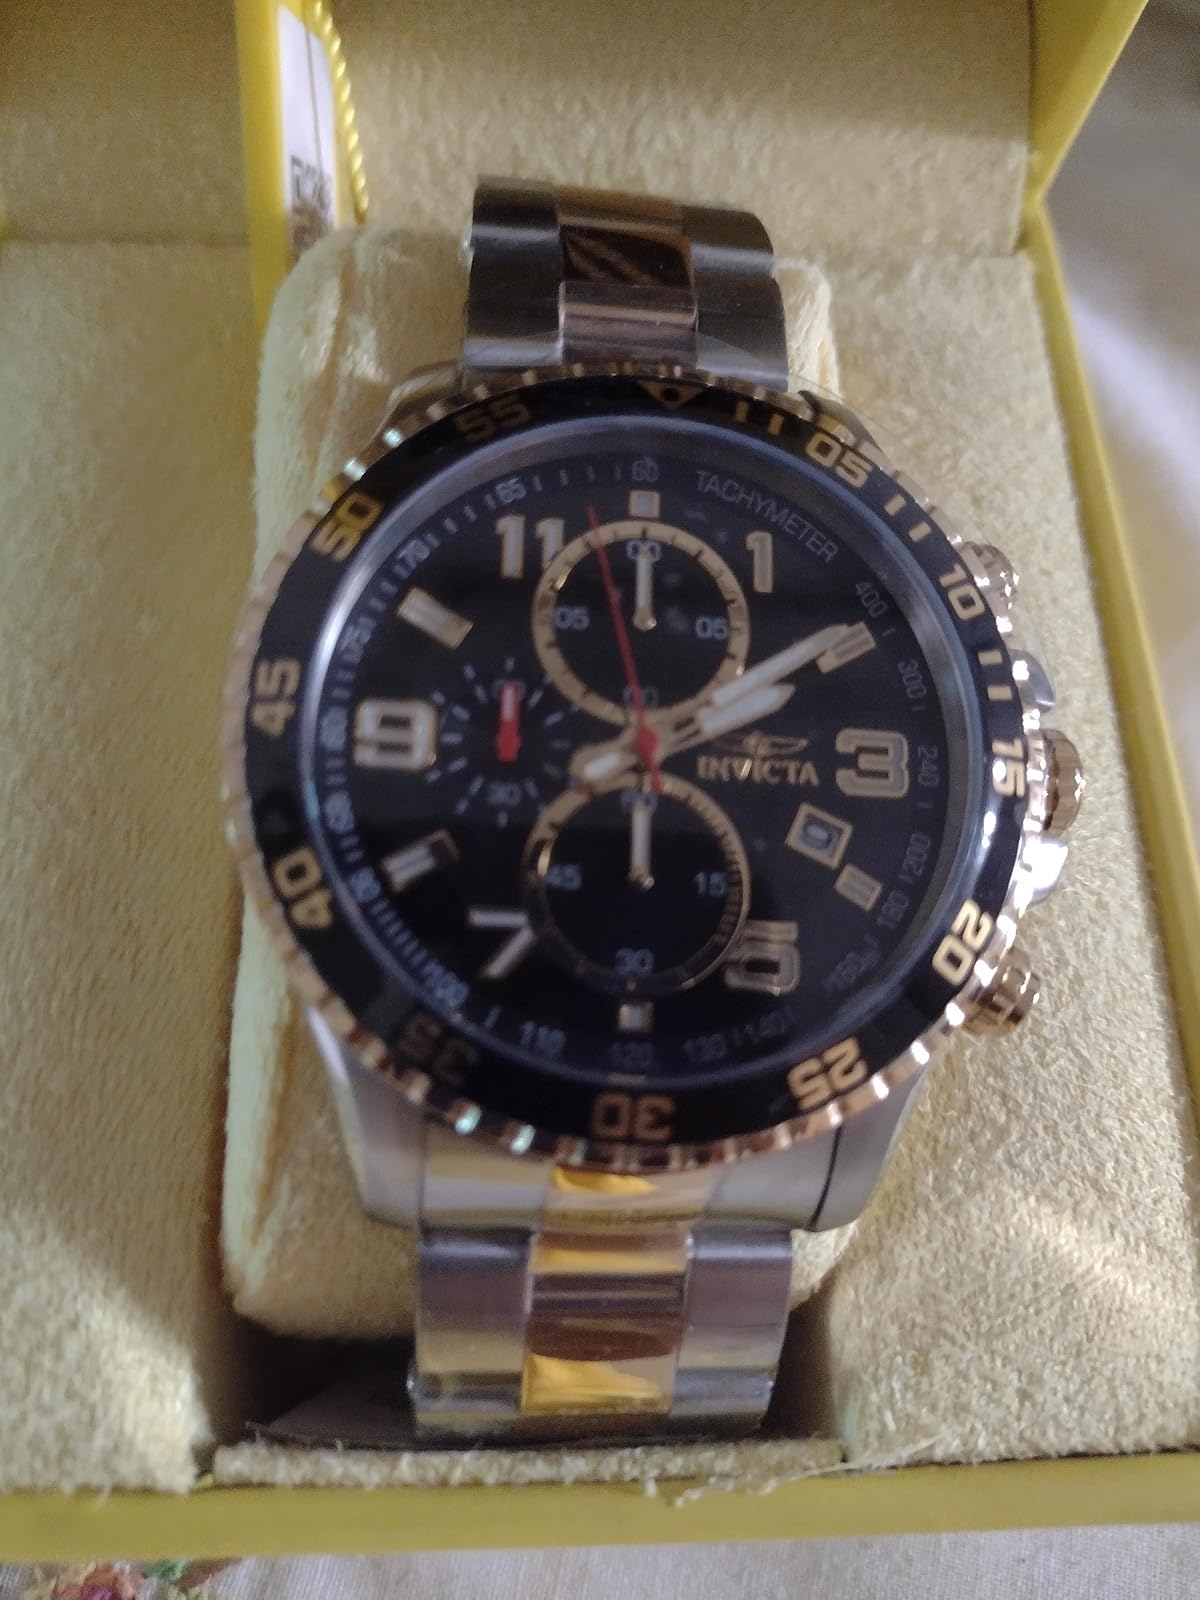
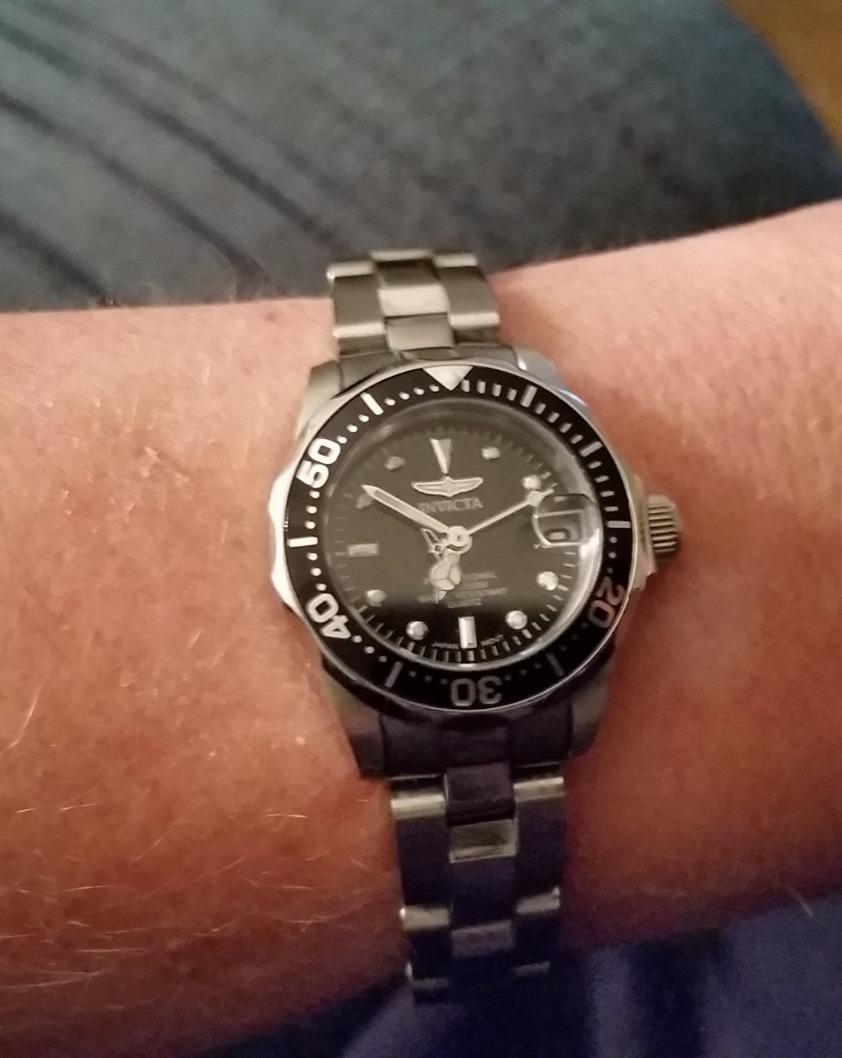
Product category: accessories_watch
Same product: no